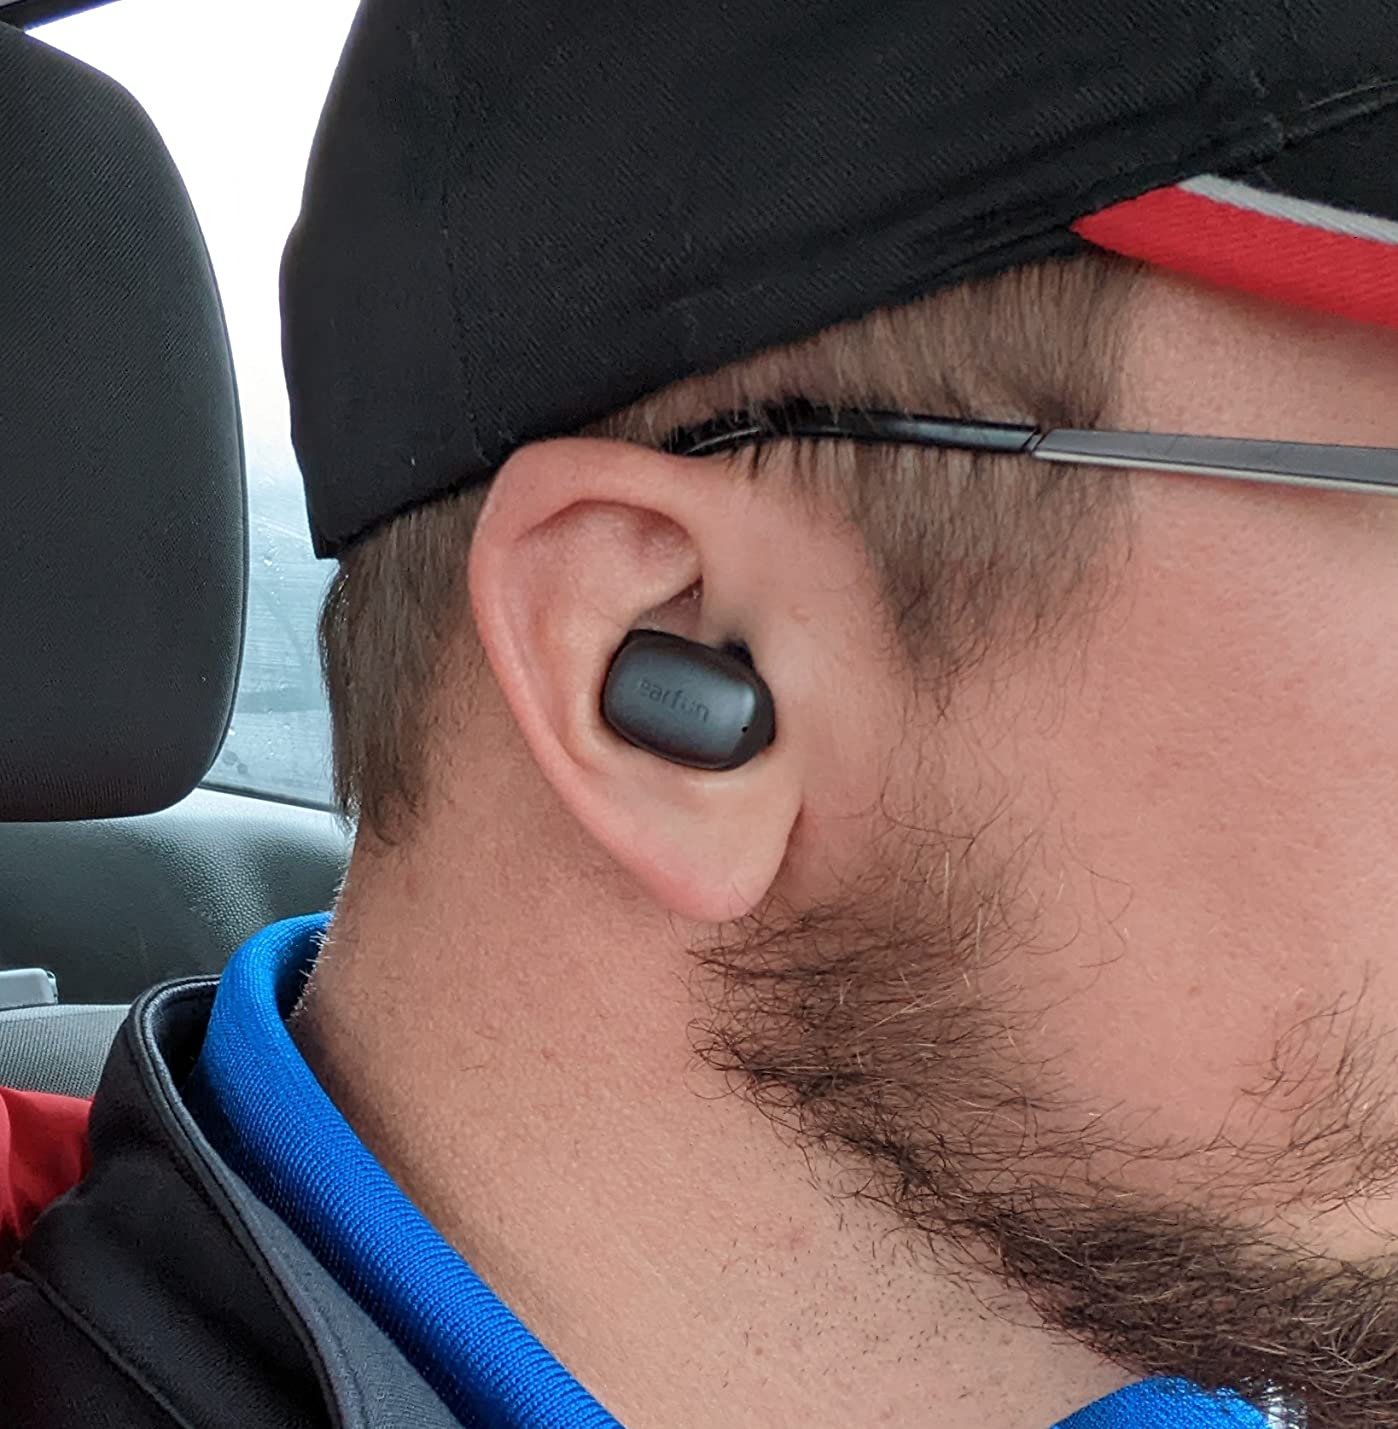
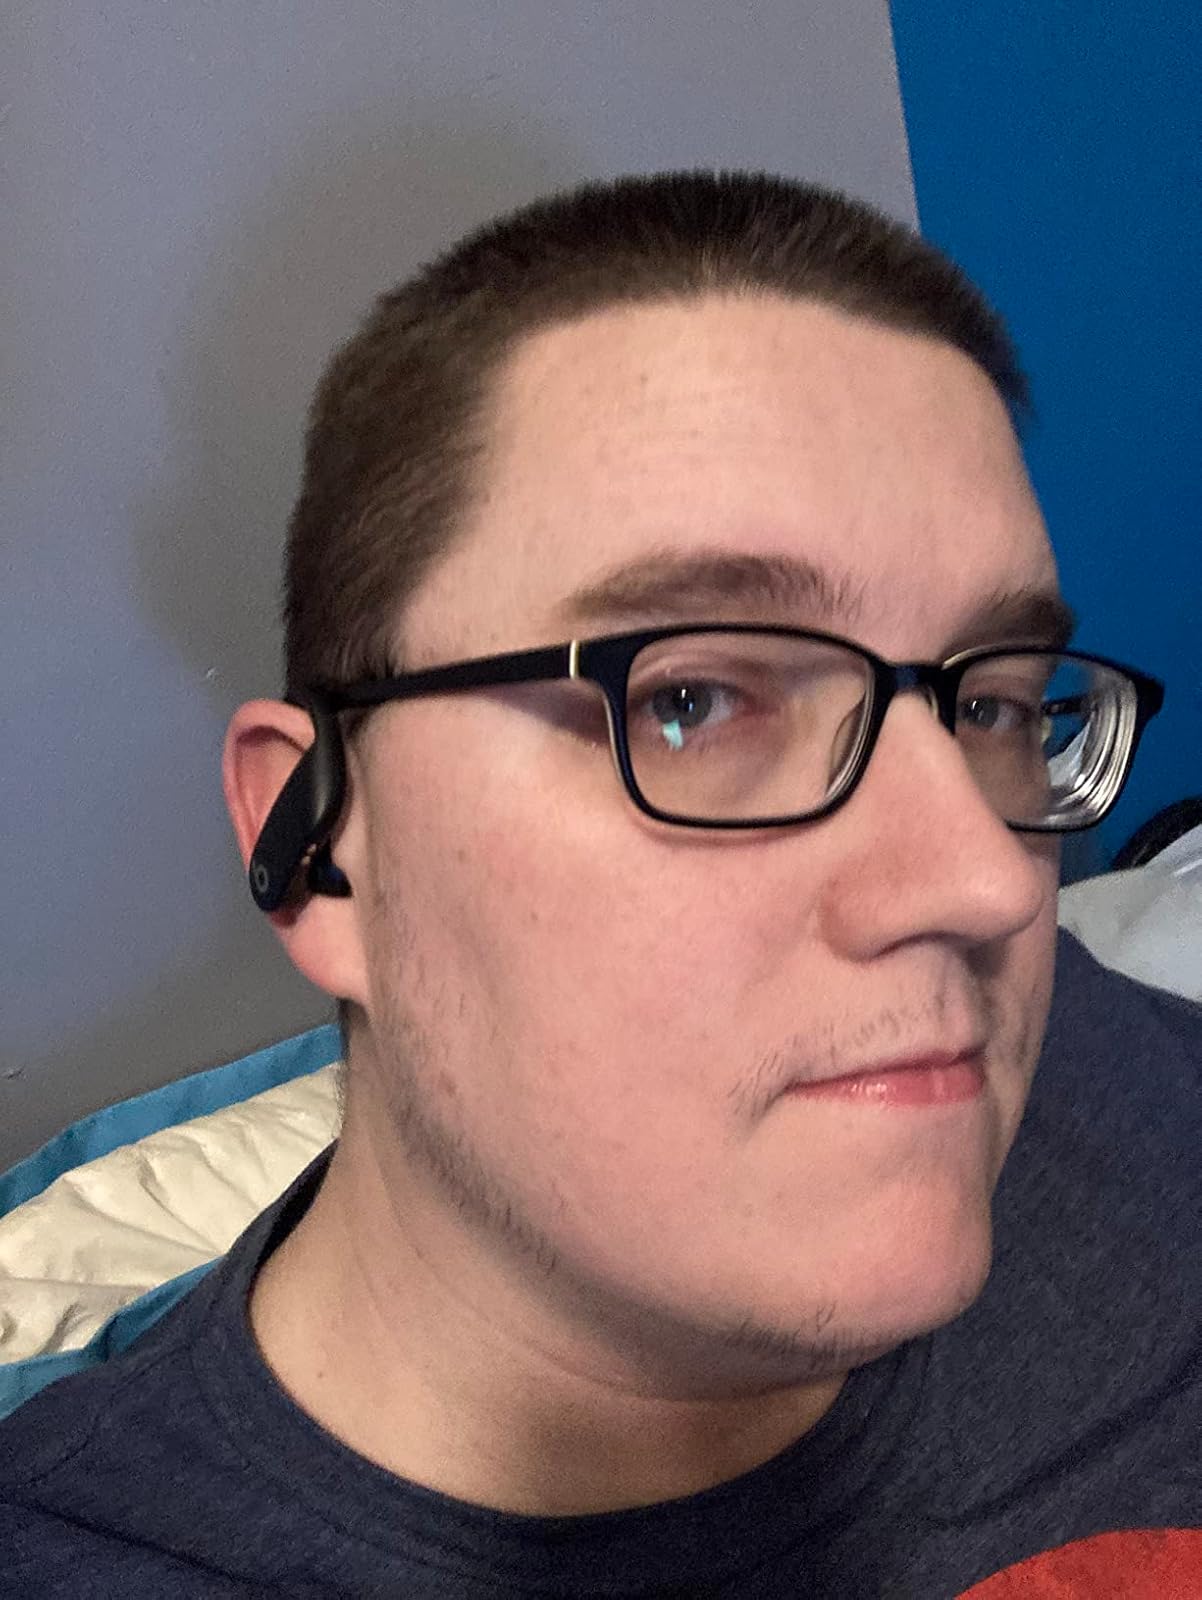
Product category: earbuds
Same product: no